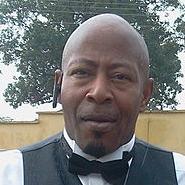
Age: 48